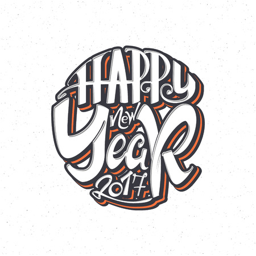
happy new year badge drawn by hand , using the skills of calligraphy and lettering , collected in accordance with the rules of typography .